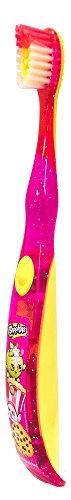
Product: Brush Buddies Shopkins Brite Beatz Toothbrush
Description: Plays shopkins theme song.
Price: $8.54
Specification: Product Dimensions:         2.4 x 1 x 9.2 inches ; 2.4 ounces    |Shipping Weight: 2.9 ounces (View shipping rates and policies)|Domestic Shipping: Currently, item can be shipped only within the U.S. and to APO/FPO addresses. For APO/FPO shipments, please check with the manufacturer regarding warranty and support issues.|International Shipping: This item can be shipped to select countries outside of the U.S.  Learn More|ASIN: B00ZPS8YEG|UPC: 852060003435|Item model number: 00343-24|Batteries 1 LR44 batteries required. (included)